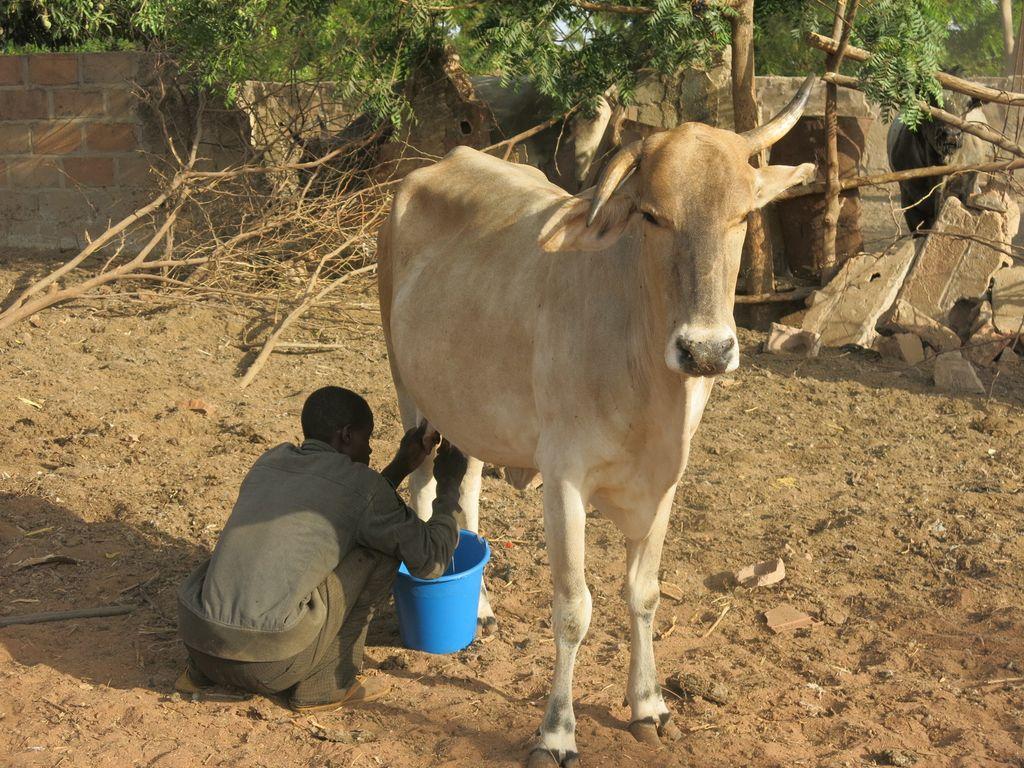
Mtu moja anaonekana kukamua ng'ombe wake, ambao ameinama ilikufikia matiti ya ng'ombe, na ng'ombe huyu ametulia kabisa na tunaona anaopempe, mbili ambao moja inama chini na lingine inangalia juu.